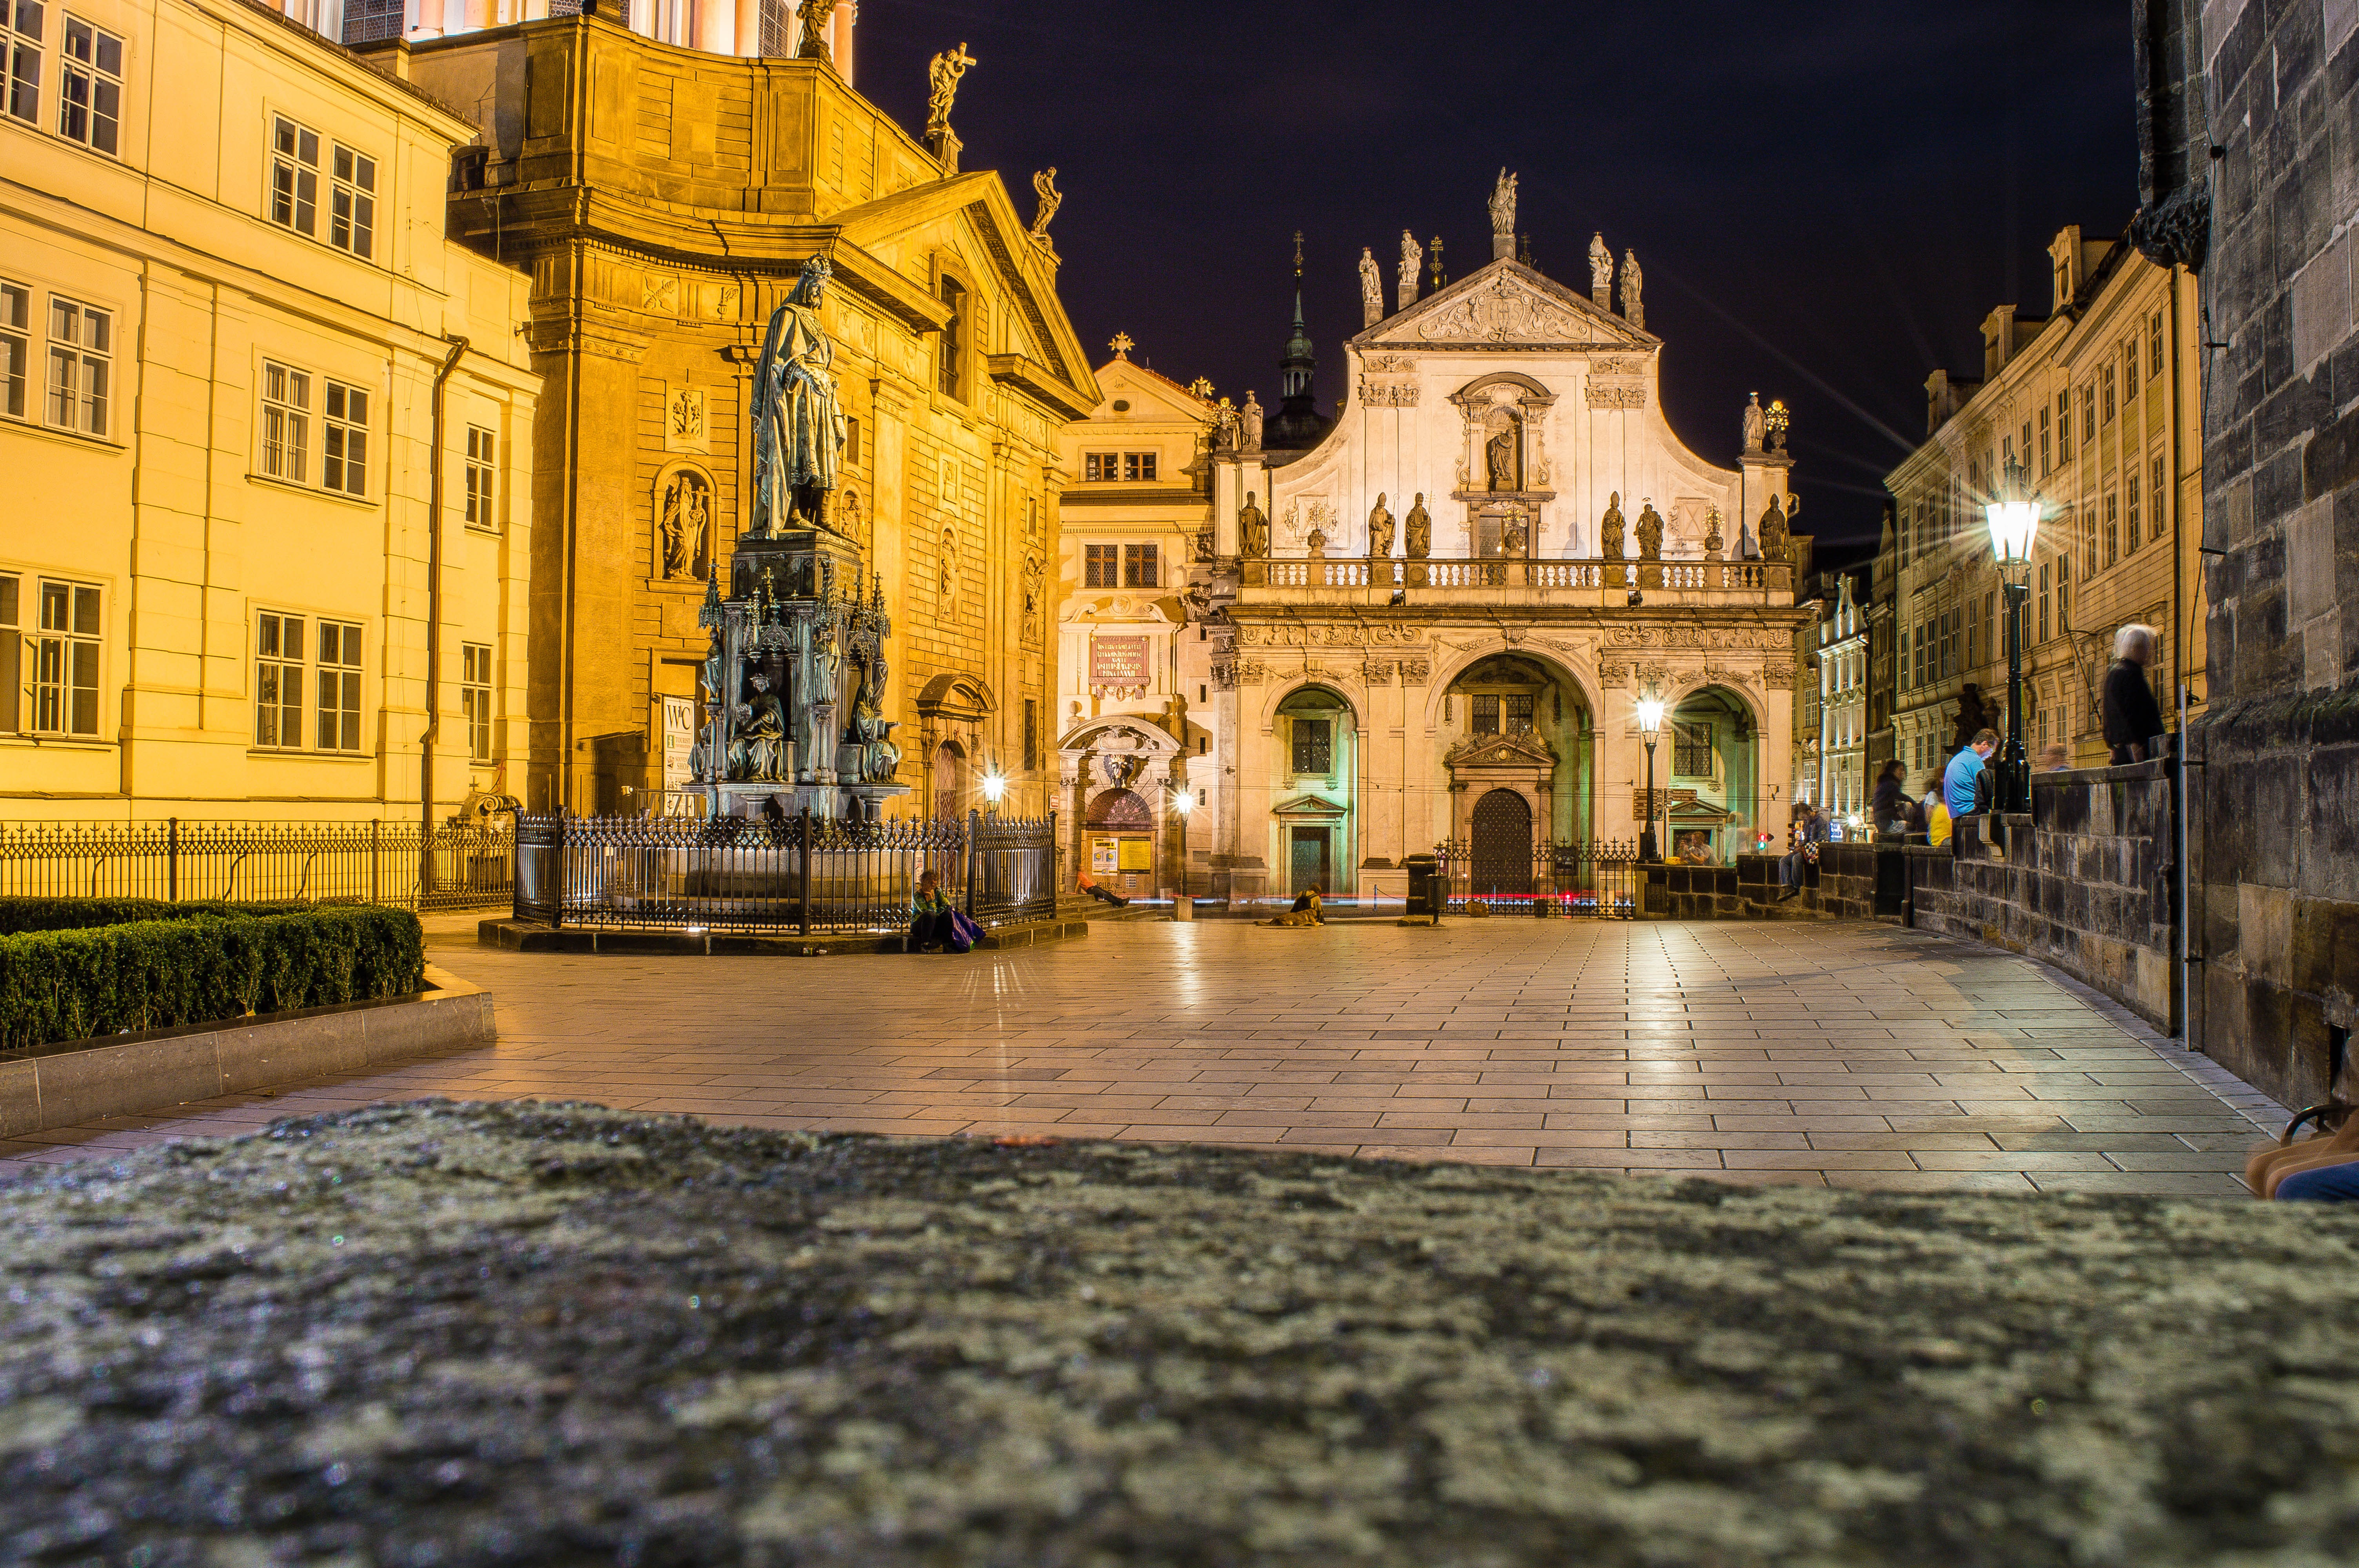
street, night, house, town, palace, city, cityscape, statue, evening, plaza, landmark, facade, cathedral, prague, waterway, lights, history, town square, basilica, charle's bridge, human settlement